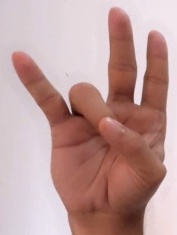
ASL sign: 7